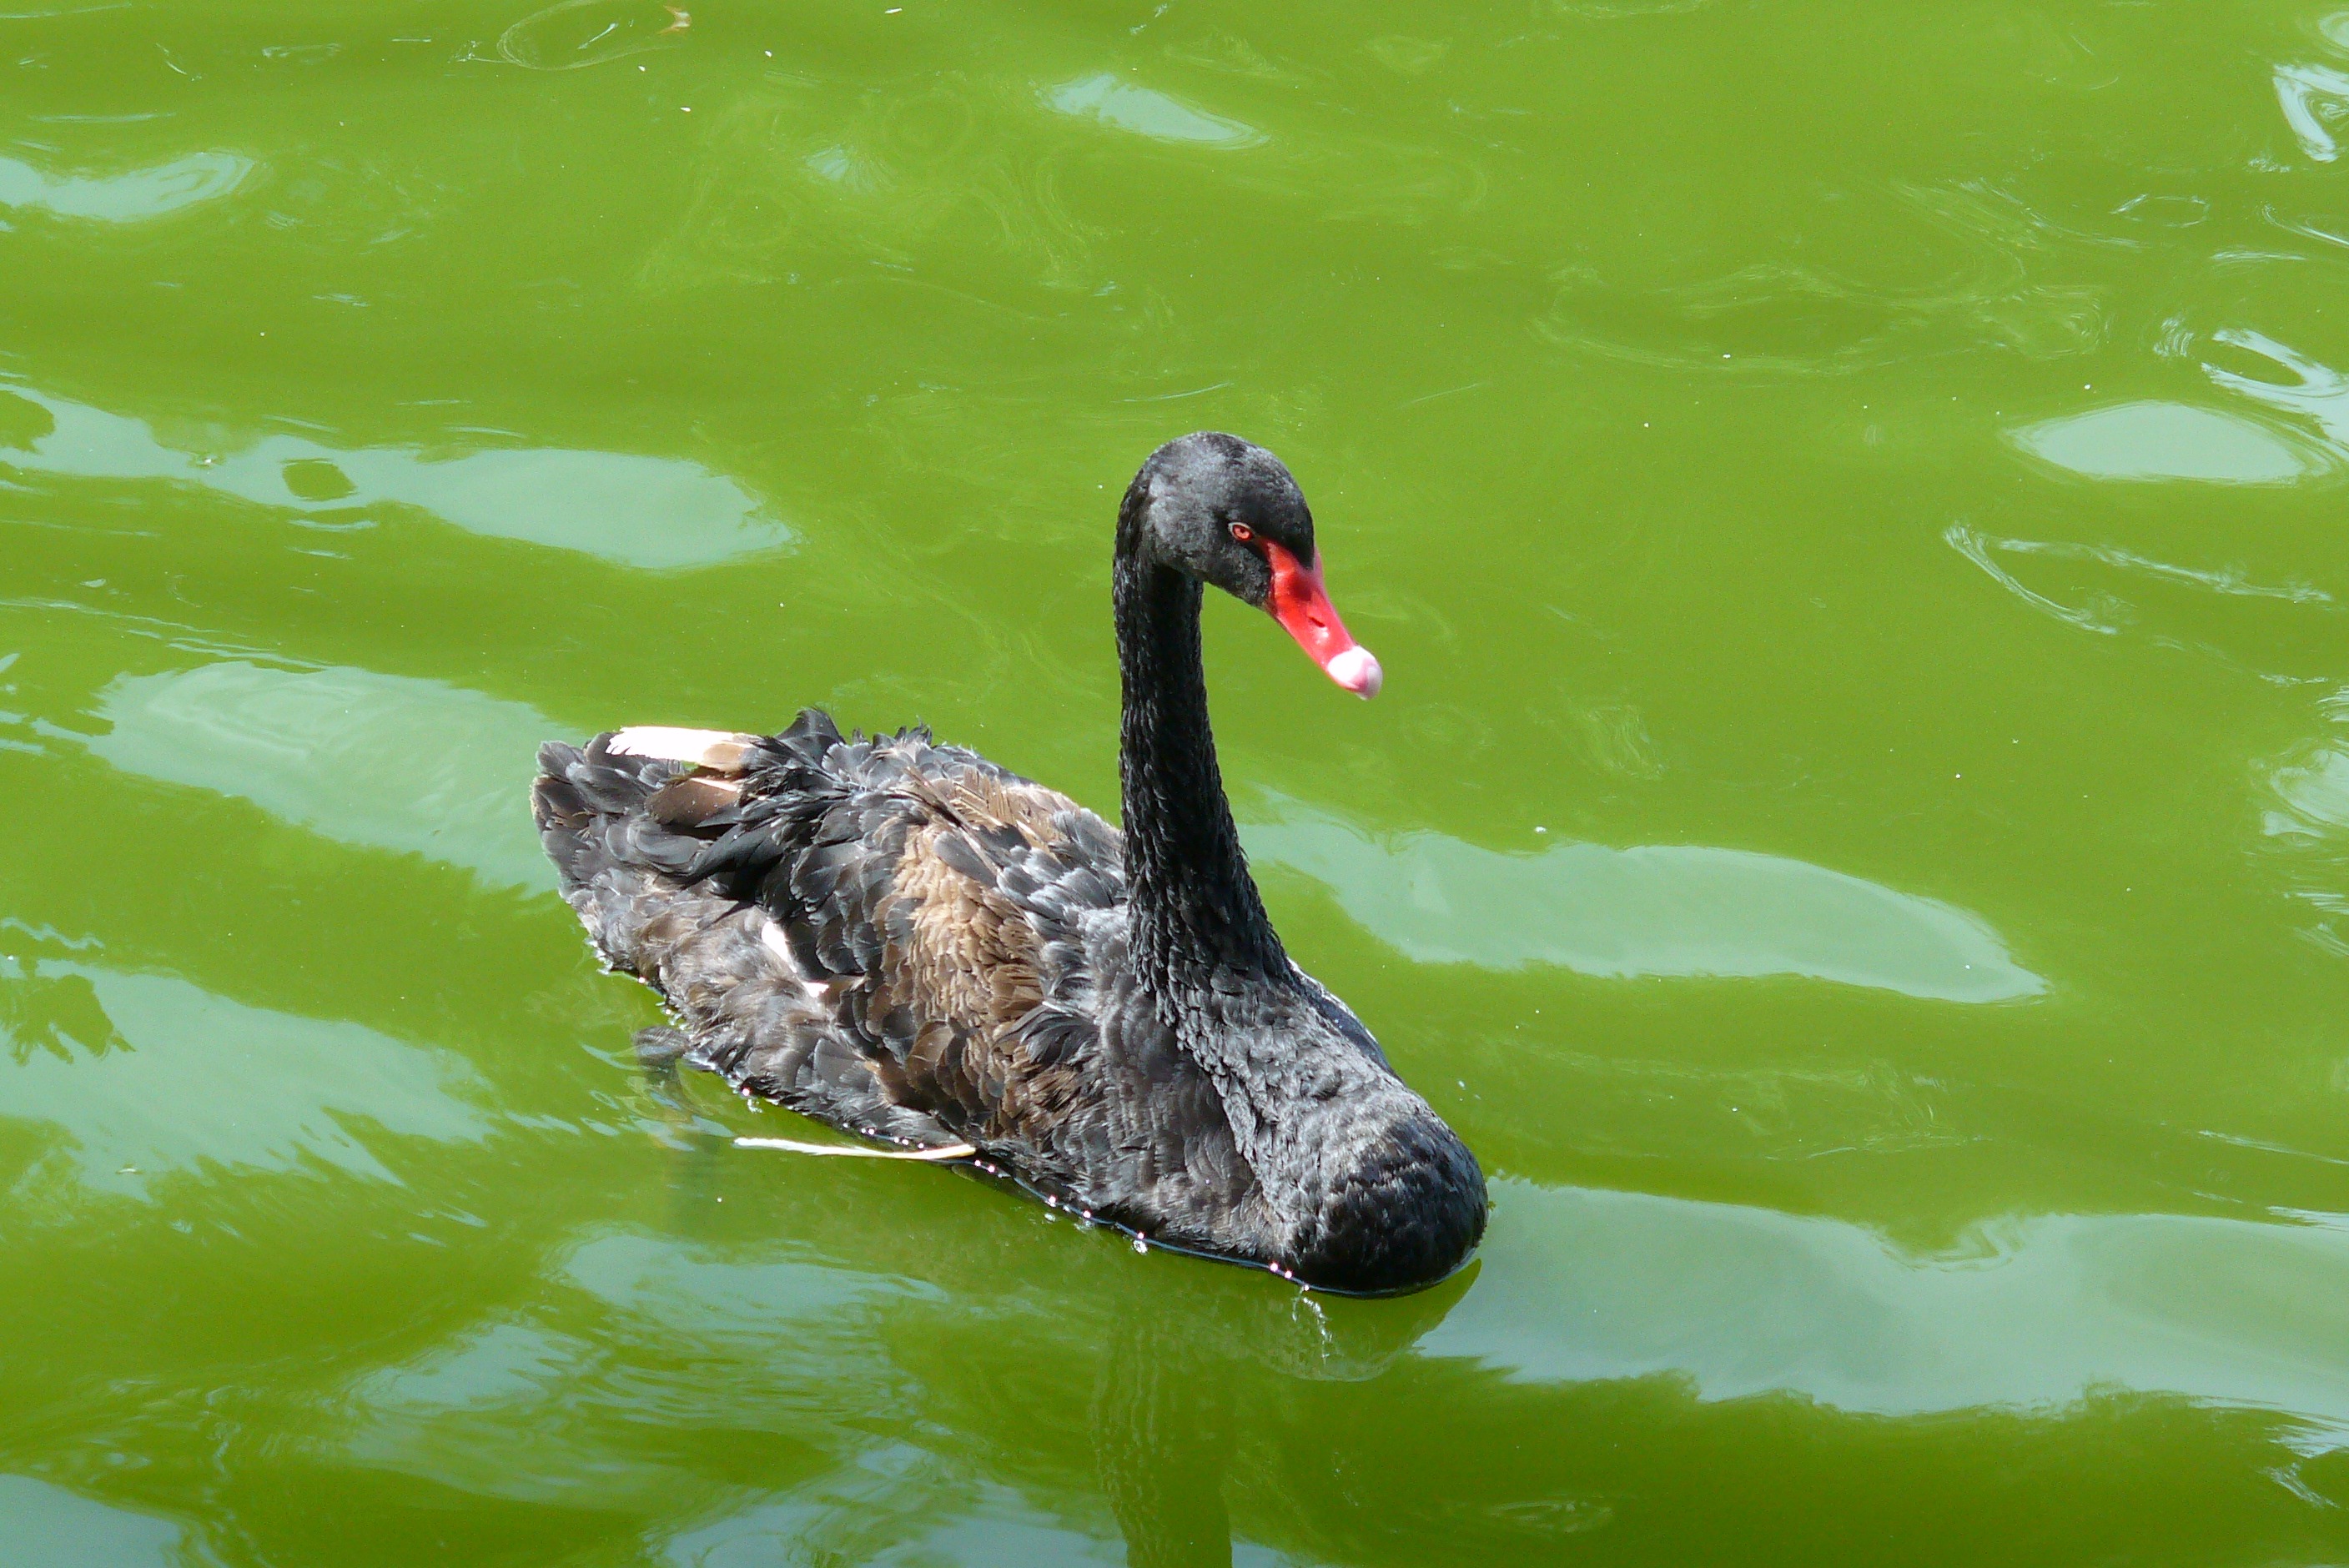
water, nature, bird, wing, lake, alone, isolated, wildlife, green, reflection, beak, floating, black, fauna, swimming, birds, swan, duck, single, vertebrate, waterfowl, waterbirds, ponds, water bird, mallard, black swan, water background, ducks geese and swans